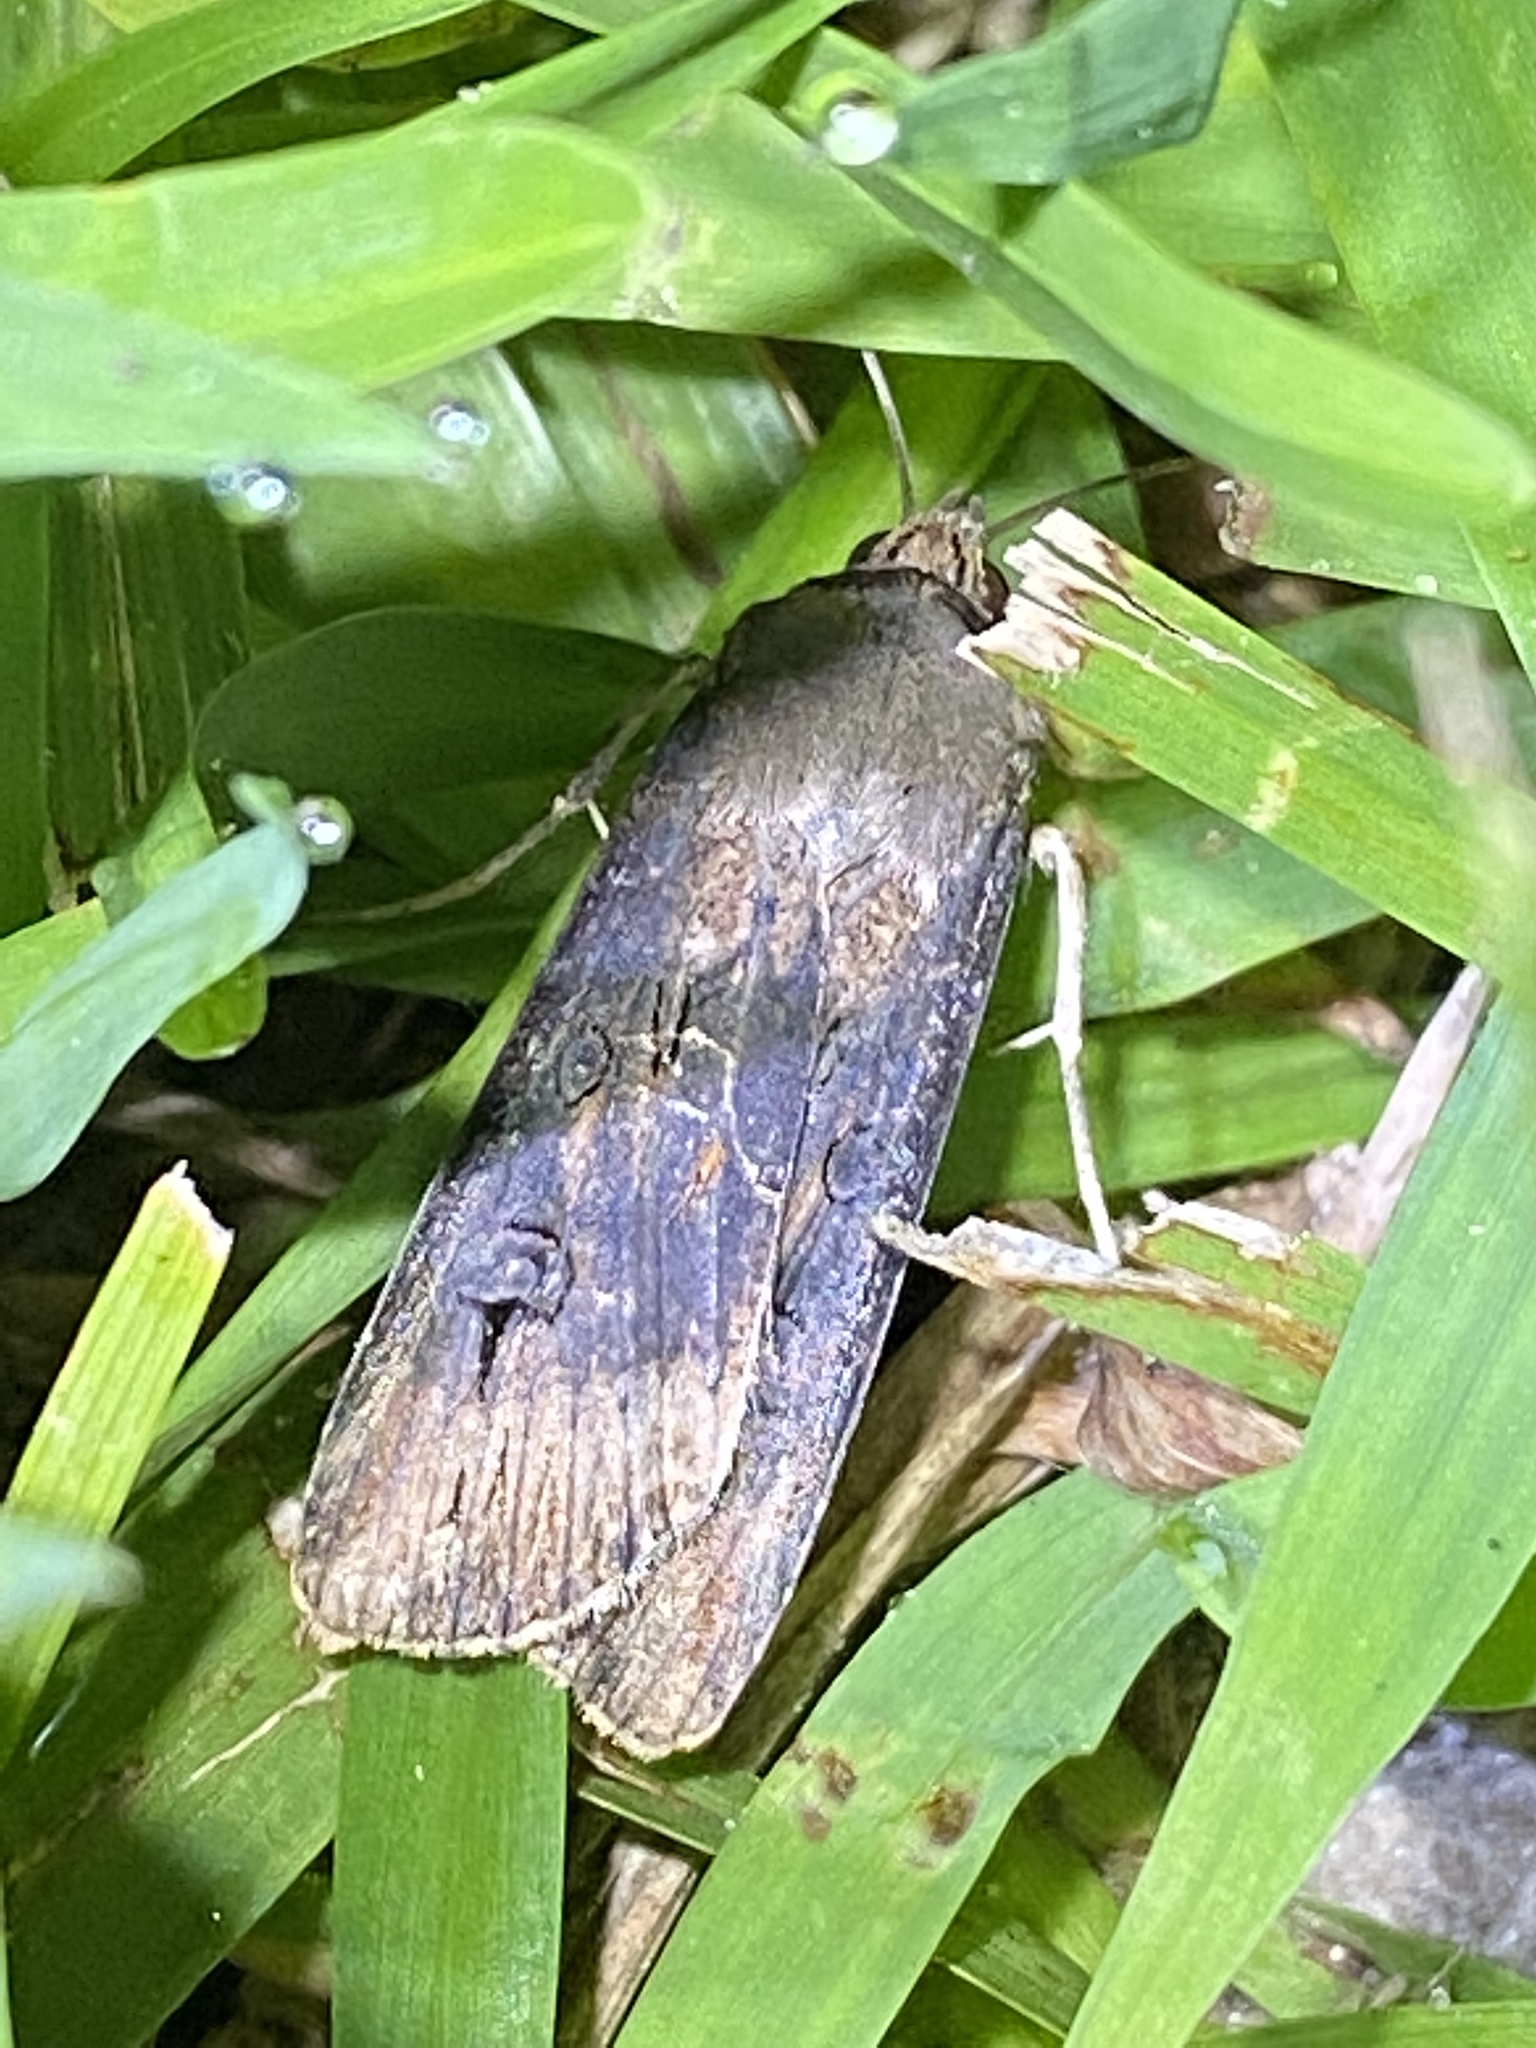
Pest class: cutworms